Motya

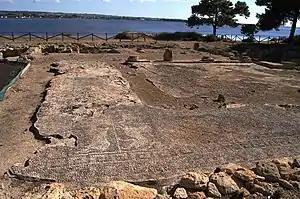
House of the mosaics

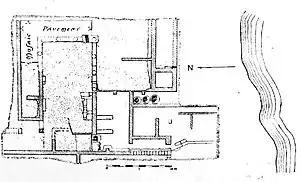
House of Mosaics Plan

This house is built on two levels against the city walls on the seashore, suggesting the walls were no longer in use and in ruins. On the upper level is a courtyard with a peristyle paved with a pebble mosaic which is the only example of its type in Sicily. It resembles a panelled carpet with a complex geometric border and with the panels containing depictions of hunting wild animals (a lion attacking a bull, a bird of prey, a deer). Its format dates it from similar ones in mainland Greece and its colonies to the 3rd century BC. The peristyle has residential rooms around it.